Avantivarman of Kashmir

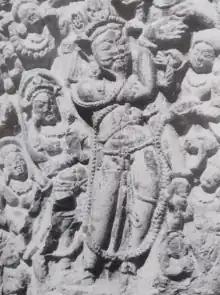
King Avantivarman and his Queen

Avantivarman was the founder of the Utpala dynasty. He ruled Kashmir from 855 to 883 CE and built the Avantiswami Temple in Awantipora, Pulwama.